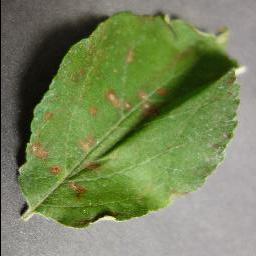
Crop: apple
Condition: cedar_rust